Portez ce vieux whisky au juge blond qui fume

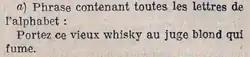
The pangram printed in Charles Triouleyre's "Causerie dactylographique", 1921

"Portez ce vieux whisky au juge blond qui fume" ("Take this old whisky to the blond judge who is smoking") is a French language pangram, that is, a sentence that uses every letter of the alphabet (not including accents nor ligatures). It is also an alexandrine.